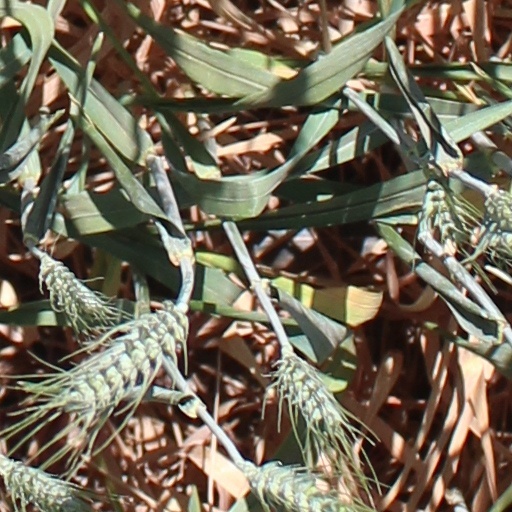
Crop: wheat